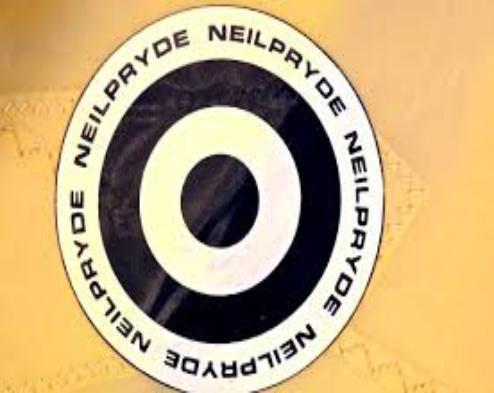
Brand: neil pryde-1
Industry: Sports